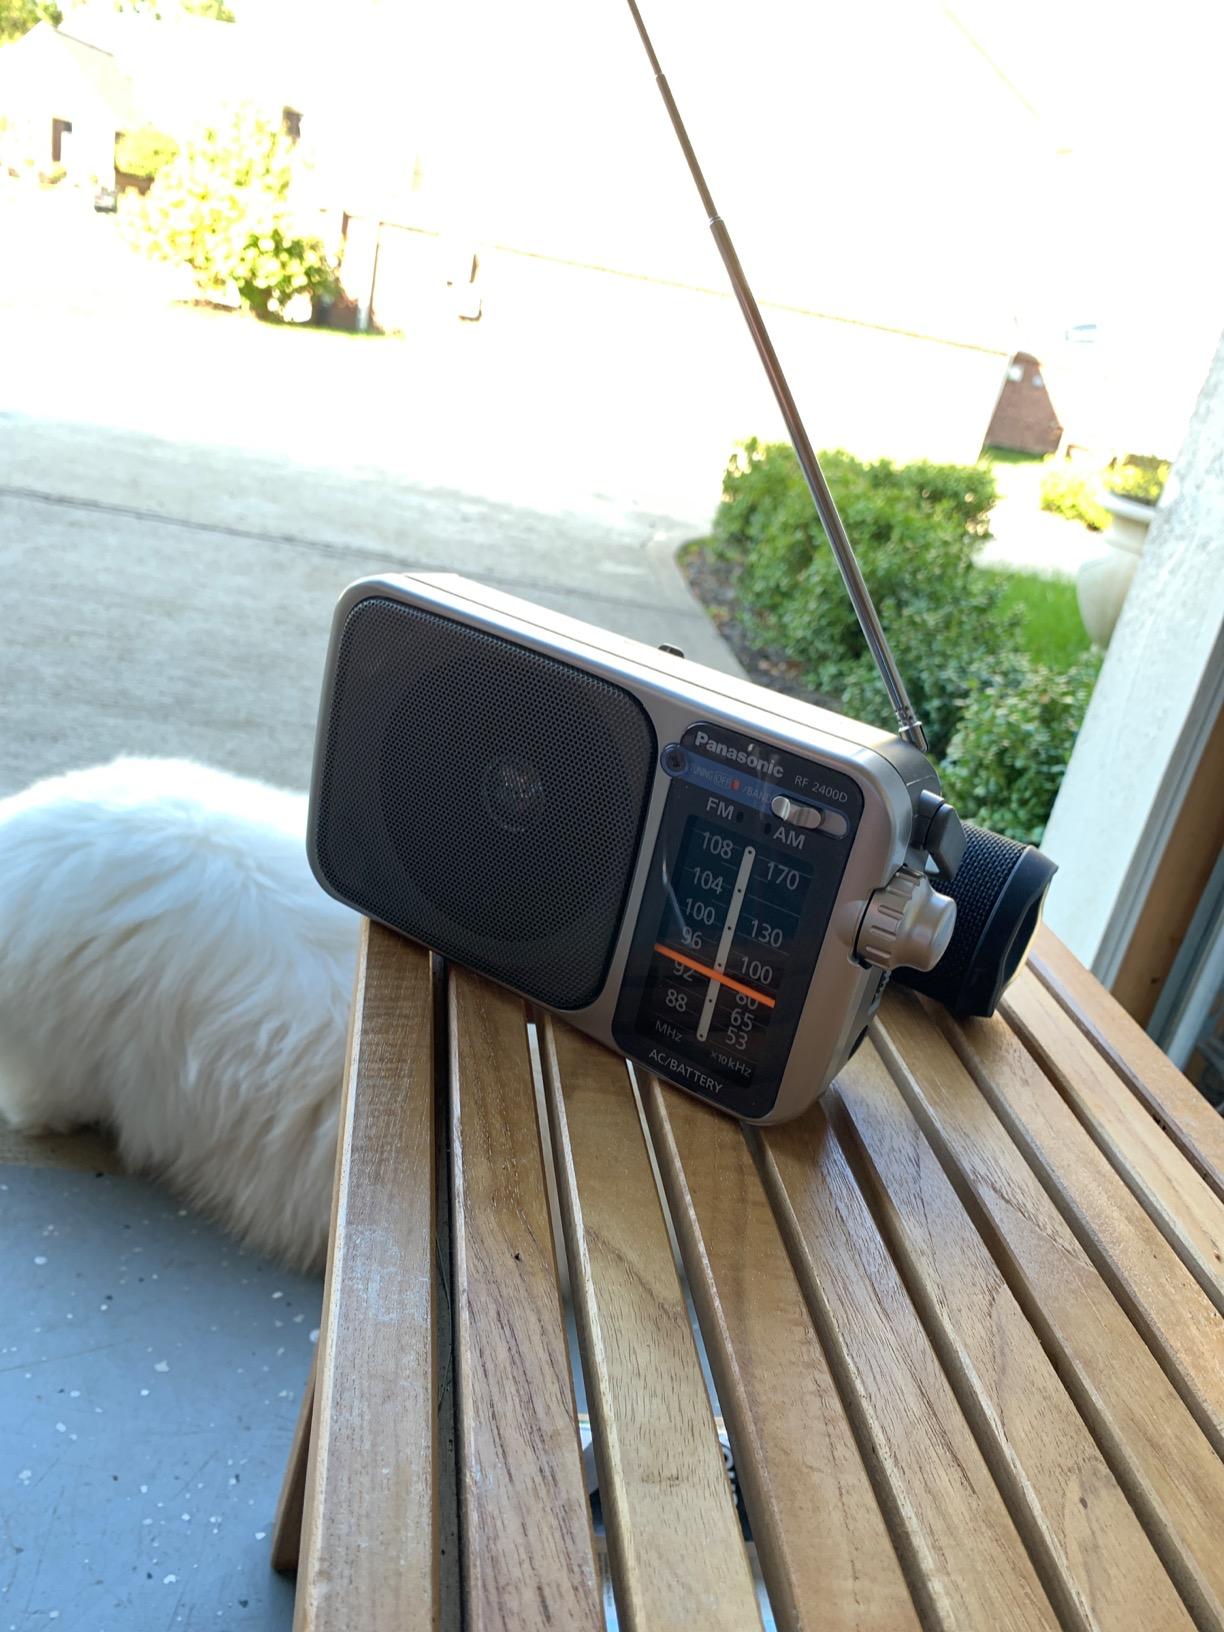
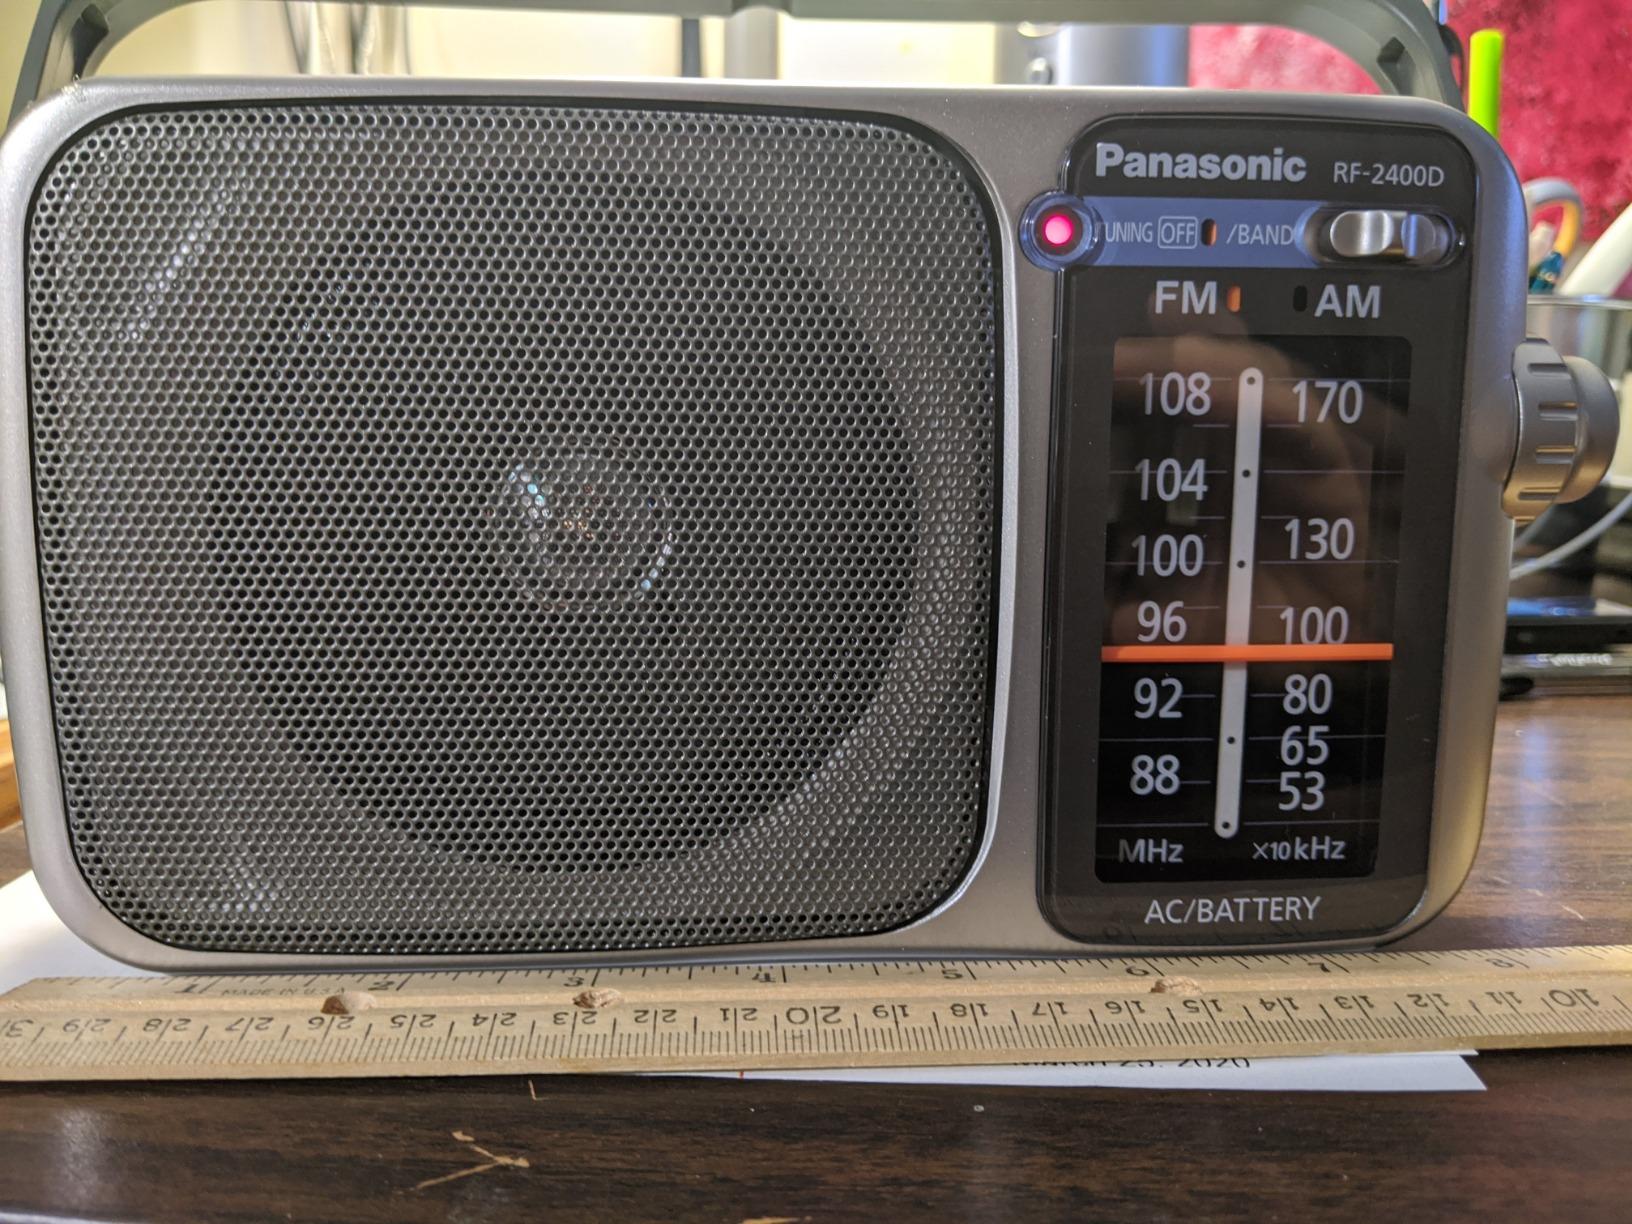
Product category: radio
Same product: yes